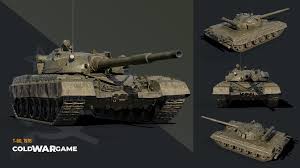
Label: Tank